Jonathan Levinson

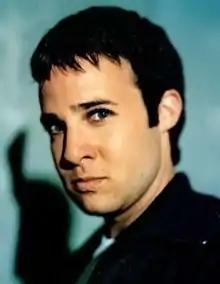
Danny Strong as Jonathan Levinson

Jonathan Levinson is a fictional character created by Joss Whedon for the television series "Buffy the Vampire Slayer". The character is portrayed by Danny Strong.